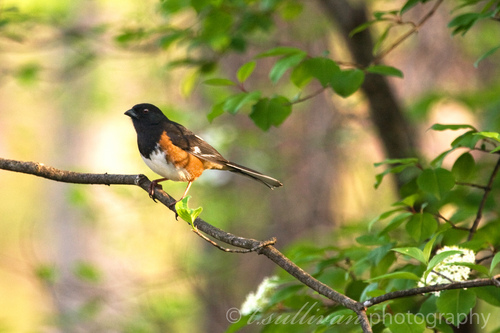
this colorful bird has black crown, throat, neck , white belly, black back, wings and tail with black eyebrow
this bird has a black head and breast, white belly and orange sides.
the bird has a black bill that is small, and orange wingbars.
a medium-sized bird with a black head, neck, white belly, rusty-brown sides and rump and black and white wings and tail with white edges.
a bird with a white belly, an orange flank, a brown back and head, along with a short beak.
this bird has wings that are brown and yellow and has a black head
this bird has wings that are brown and has a white belly and orange bodya small black bird with a white breast and orange side.
a small bird with an all black head and throat, its flanks are orange and belly is all white, it has a very small black bill.
this bird is black with red and has a very short beak.
Species: Eastern Towhee